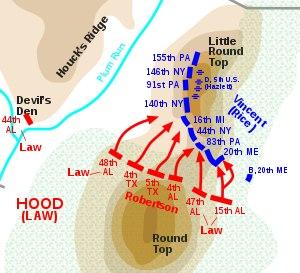
Le 20ᵉ régiment d'infanterie volontaire du Maine est un régiment de l'armée des États-Unis au cours de la Guerre de Sécession, rendu célèbre pour avoir défendu Little Round Top à la bataille de Gettysburg en juillet 1863.